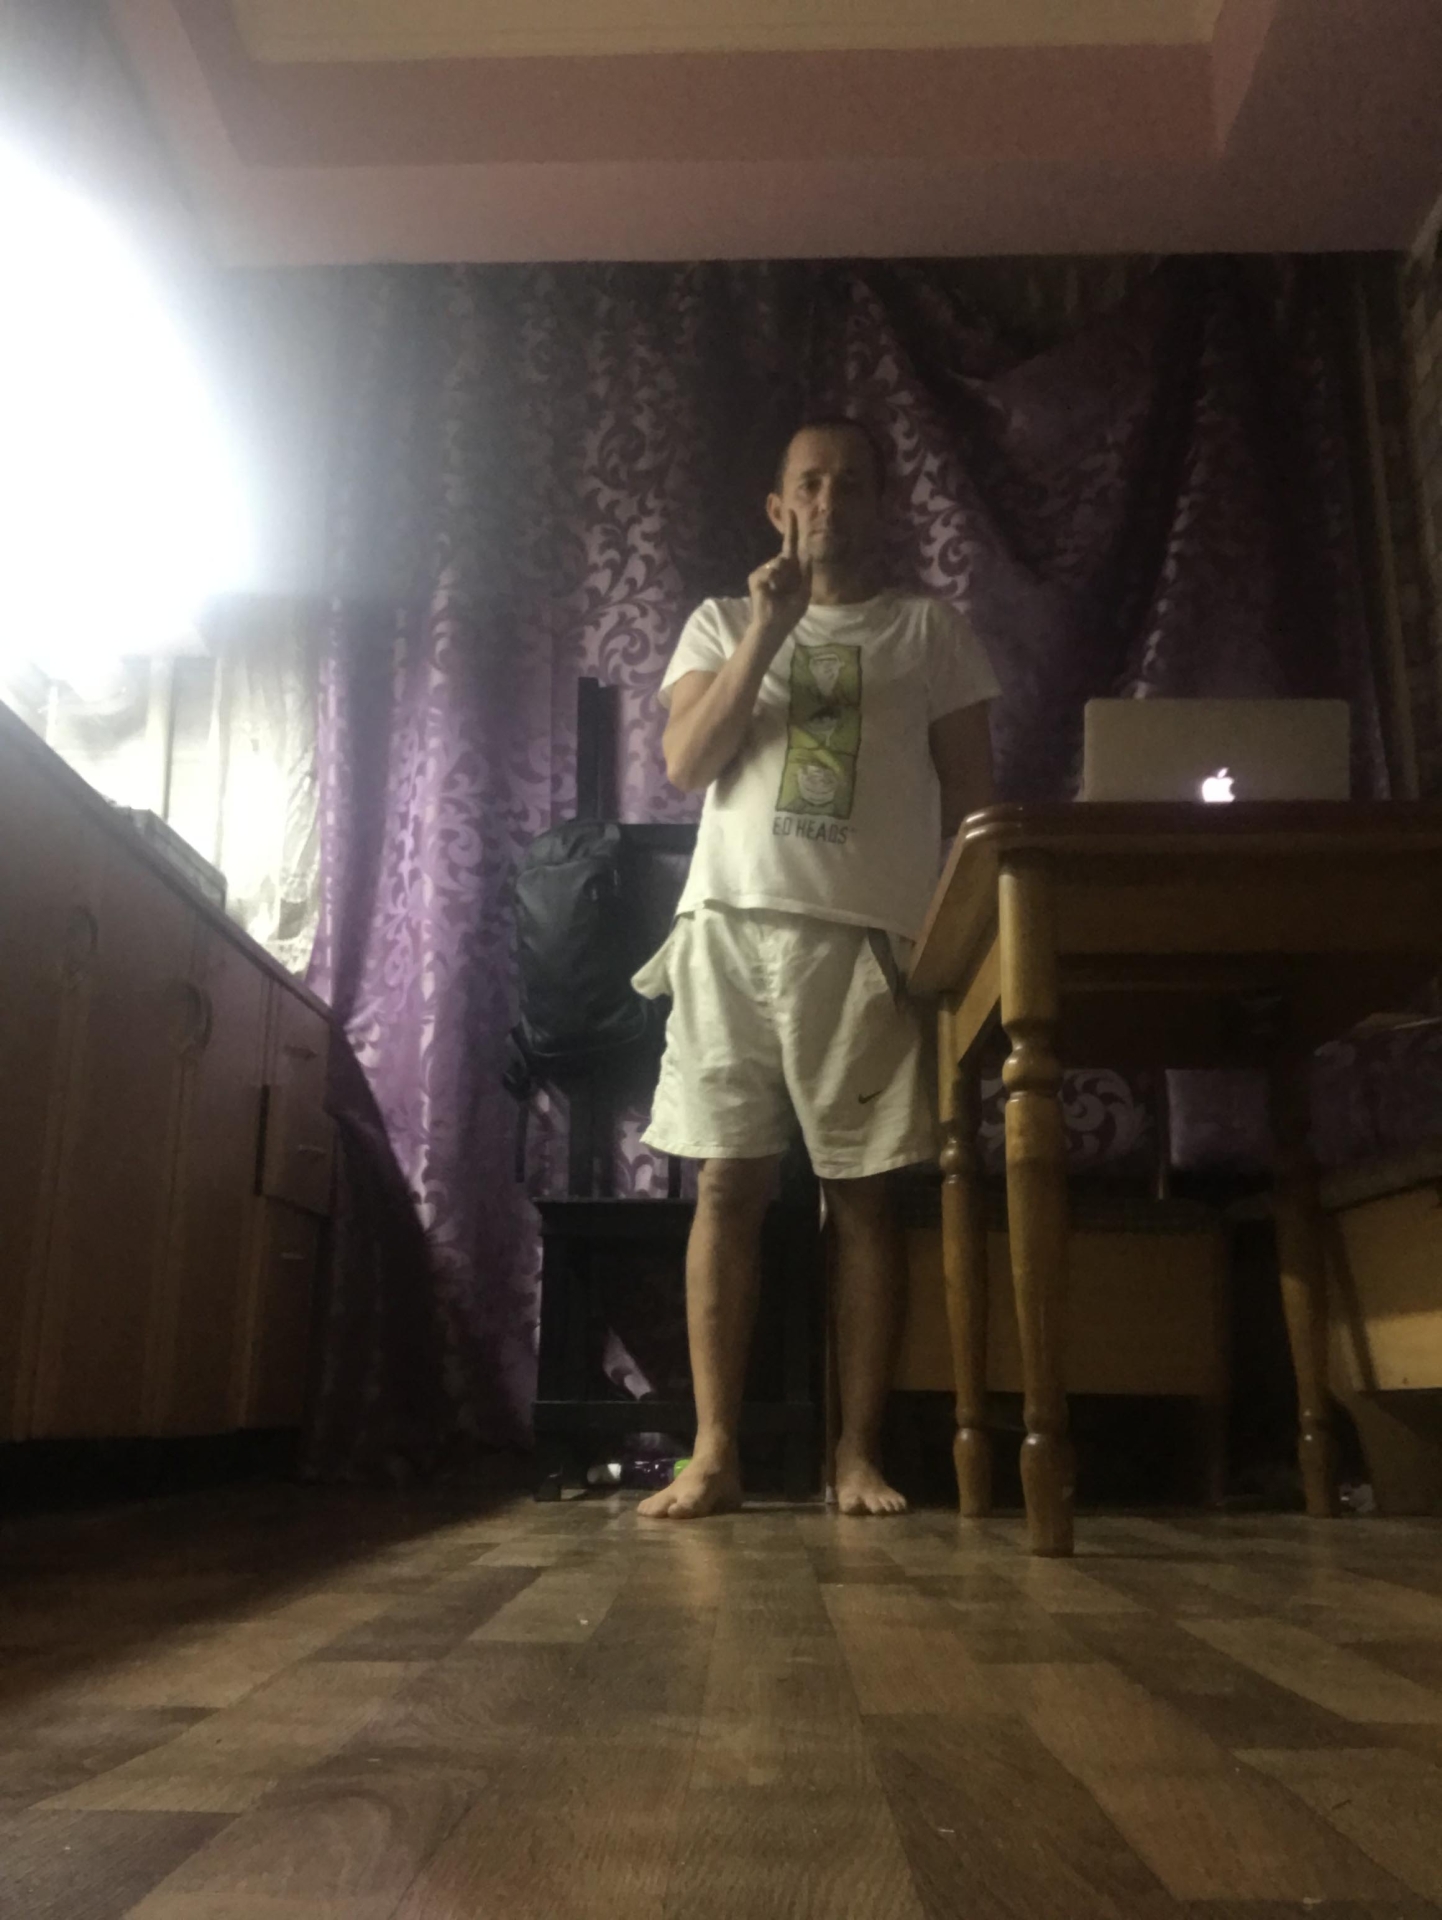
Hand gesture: one